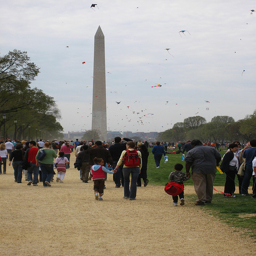
A crowd of people walking at the Washington Monument.
hundreds of people walking toward a monument and kites in the sky
Many groups of people walking towards the Washington monument.
Several people are walking along the west mall in washington in front of the national monument.
a large group of people and kids walking towards the washington memorial